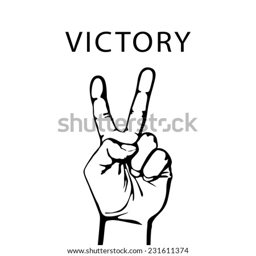
vector illustration in retro style of a hand with victory sign